Otto Bänninger

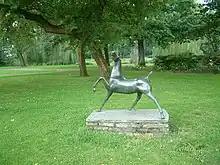
Horse, 1954, on Anne Frankplantsoen in Eindhoven, Netherlands. Stolen in 2010

Otto Charles Bänninger (24 January 1897 – 15 May 1973) was a Swiss sculptor, born in Zürich.